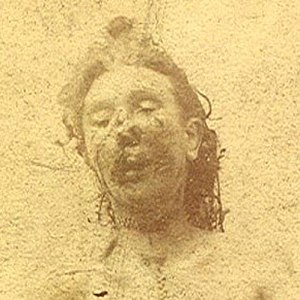
Whitechapelmordene / Tidslinie for mordene / Dobbelt event: Elizabeth Stride og Catherine Eddowes
Catherine Eddowes, 46, levede sammen med partner John Kelly i et logi-hus på 55 Flower and Dean Street.[55]
Mortuary photograph of Eddowes. Her lower face is severely mutilated
Whitechapelmordene blev begået i eller i nærheden af det fattige Whitechapel-distriktet i East End, London mellem den 3. april 1888 og den 13. februar 1891. Elleve kvinder blev dræbt, men morderen blev aldrig fundet og nogle eller alle drabene menes at været blevet begået af den berygtede, men uidentificerede seriemorder Jack the Ripper.